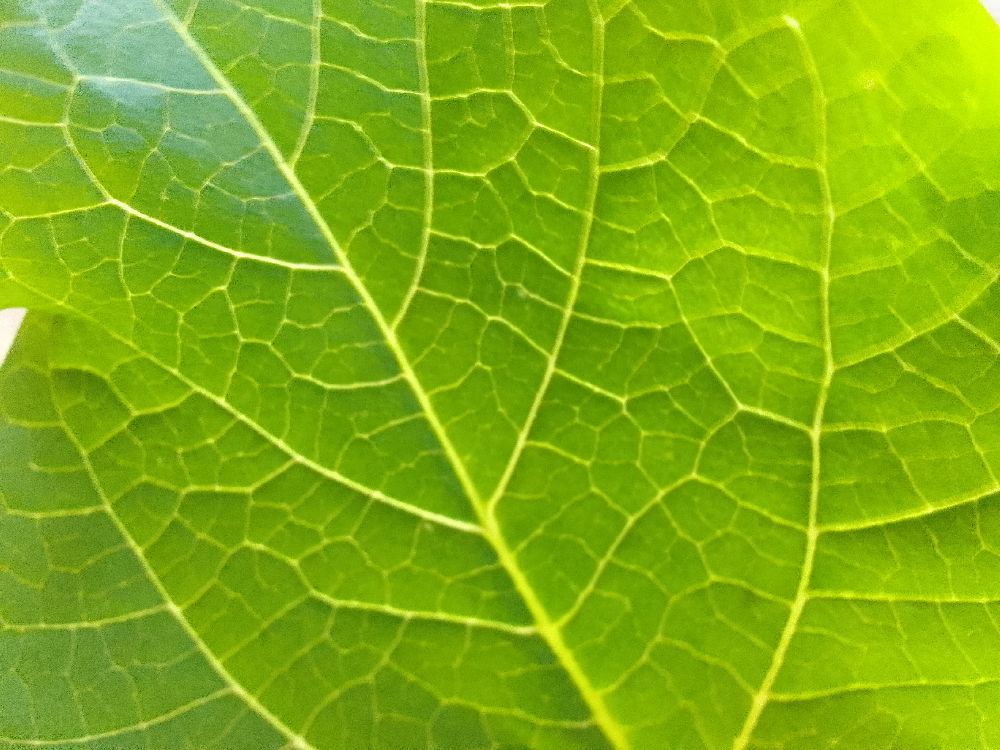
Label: healthy